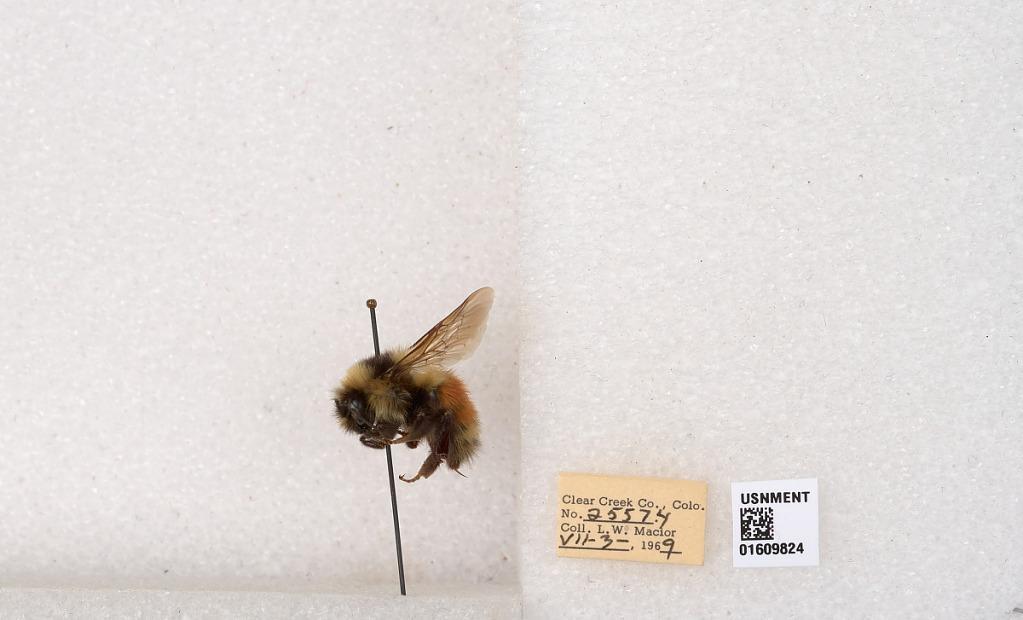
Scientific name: Bombus (Pyrobombus) sylvicola Kirby
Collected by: L. Macior
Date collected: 1969-7-3
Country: United States
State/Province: Colorado
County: Clear Creek
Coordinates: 39.6856, -105.645